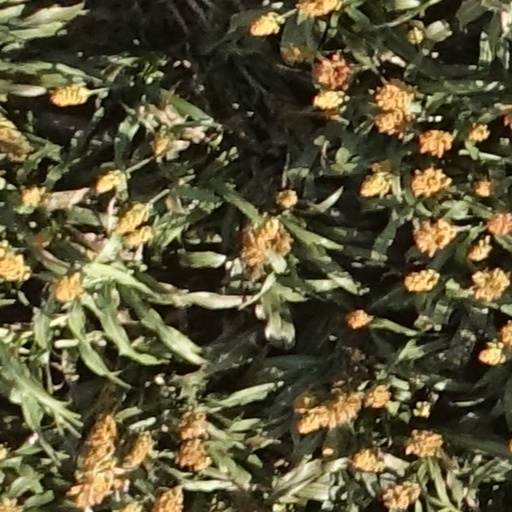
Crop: sorghum